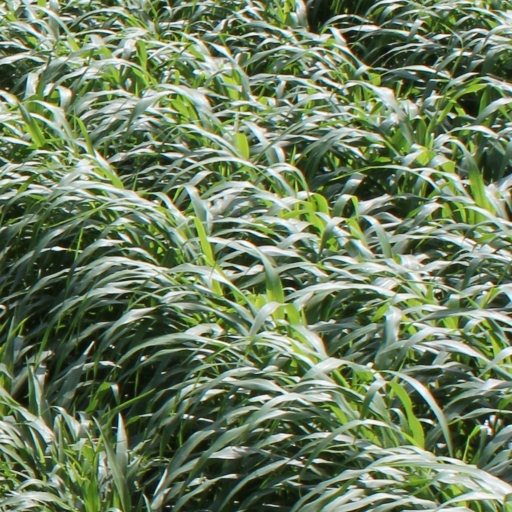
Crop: sorghum